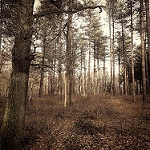
Scene: Outdoor